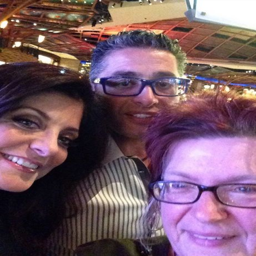
shout out to our friend for sending us the following photo taken at book signing last weekend .